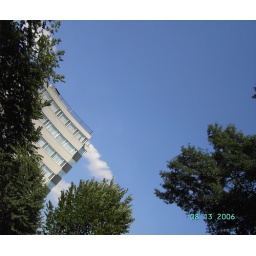
in the summer time, laying down on the dirty dupont circle grass, enjoying the blue skies.